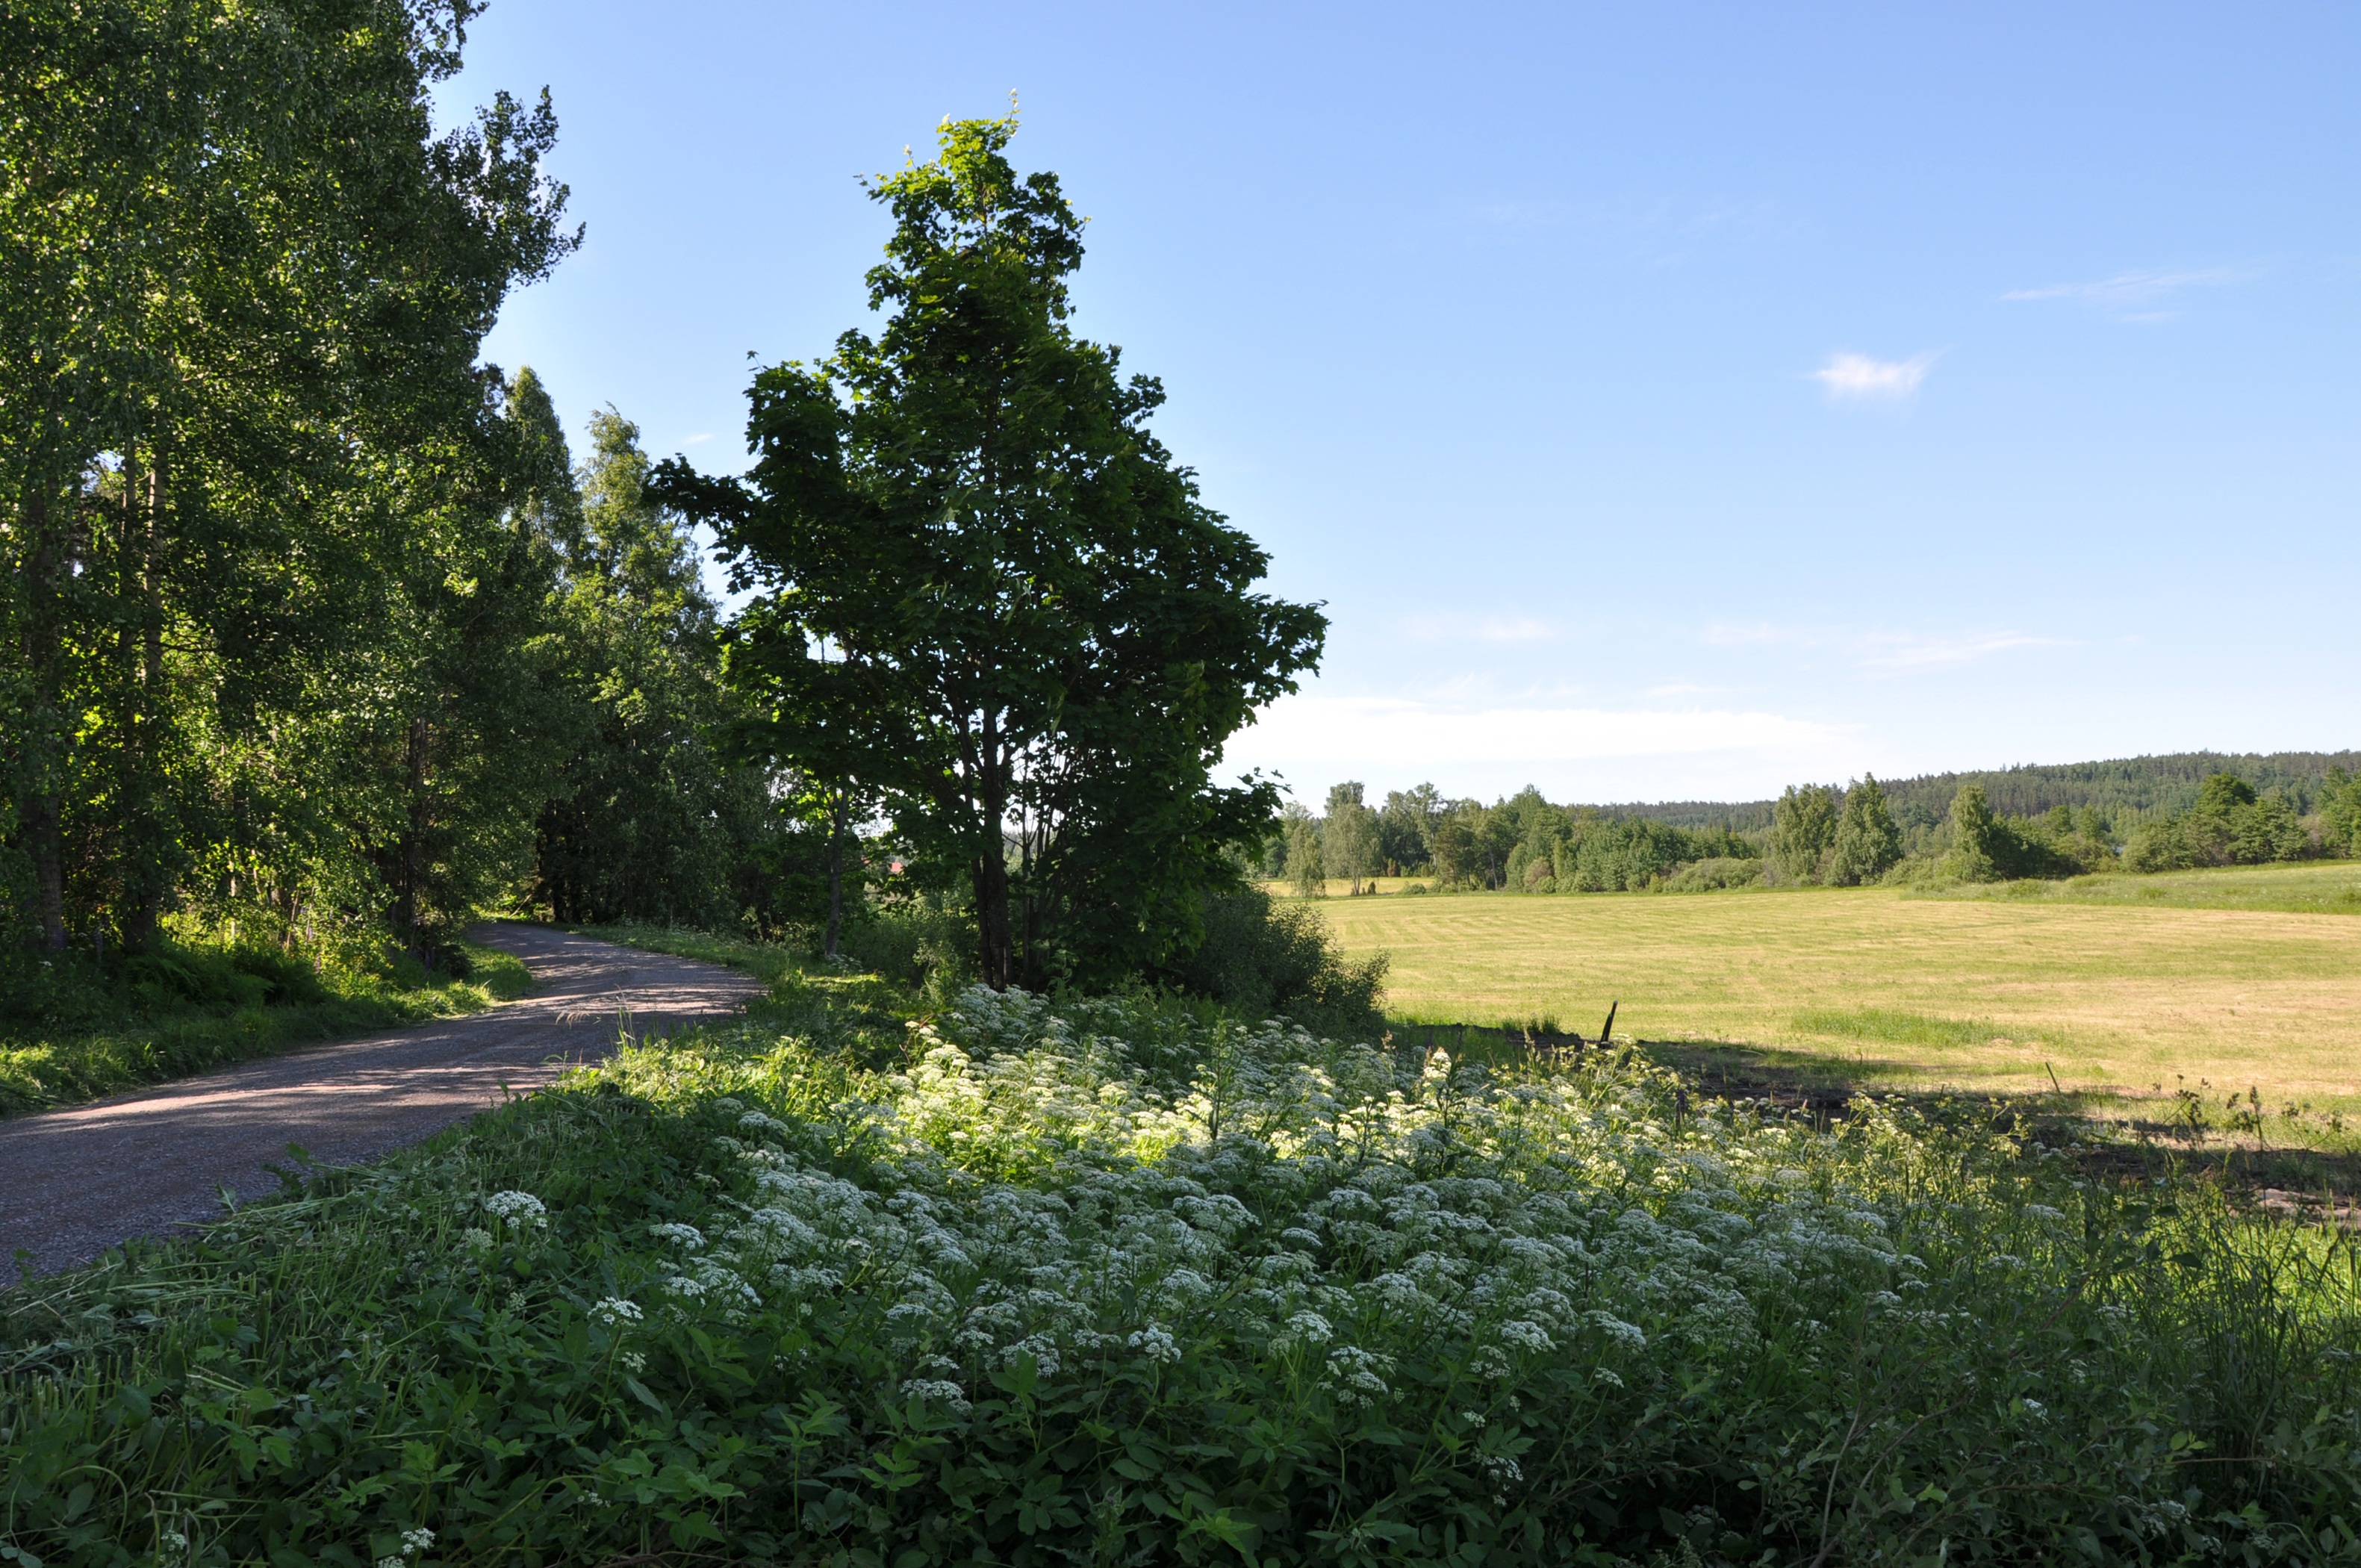
landscape, tree, nature, grass, outdoor, light, plant, sky, sun, field, farm, lawn, meadow, prairie, sunlight, hill, flower, view, summer, environment, green, color, pasture, natural, fresh, blue, yellow, agriculture, sunny, grassland, shrub, plantation, day, finland, estate, woodland, ecosystem, rural area, woody plant, land lot